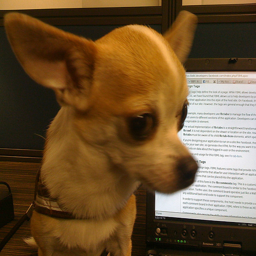
That dog has huge eyes and ears with a small body.
A small brown chihuahua looks to the side with the monitor gleaming behind him.
a small dog staring into the camera as it sits down
Close picture of chihuahua dog and desktop screen
Little dog close up to the camera with a laptop behind it